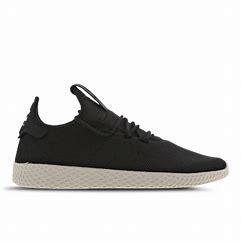
Brand: Adidas
Model: PW Tennis HU